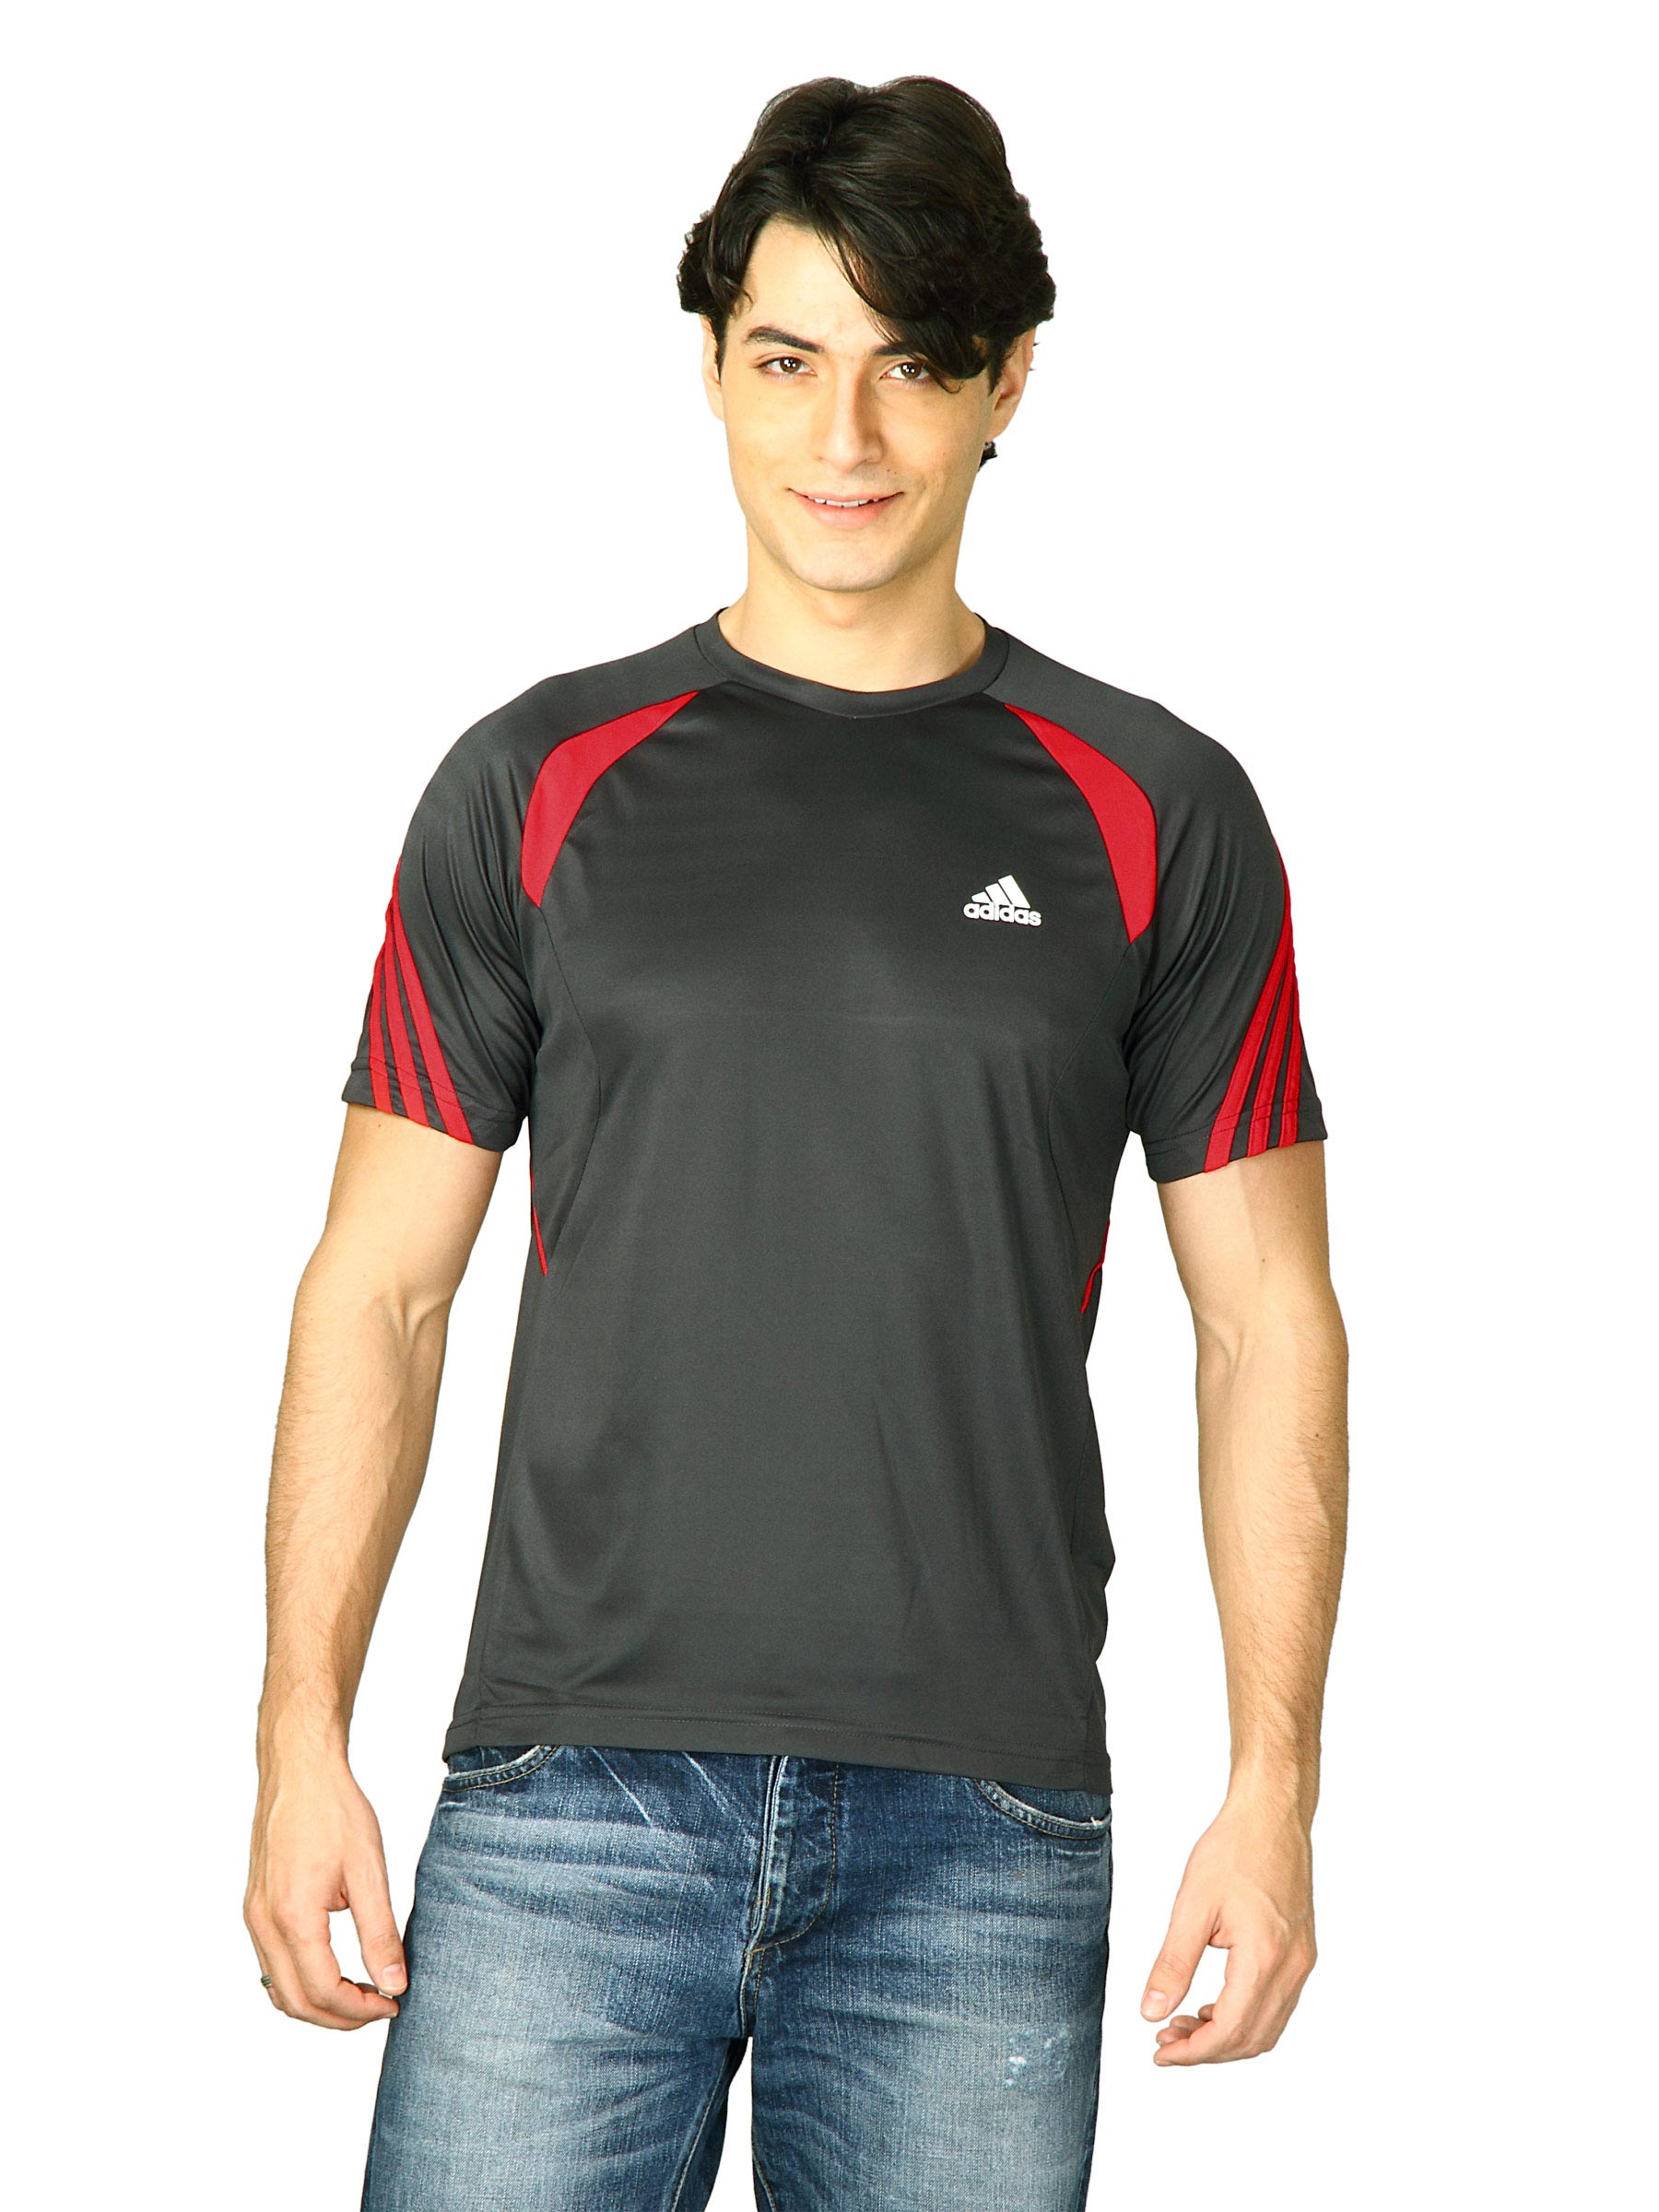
ADIDAS Men Adna Ss Tee Black T-Shirts
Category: Apparel / Topwear / Tshirts
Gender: Men
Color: Black
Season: Fall 2011
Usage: Sports